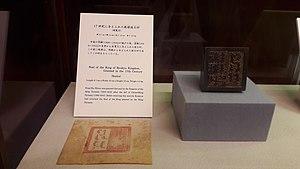
Sceau du roi de Ryūkyū donné par l'Empereur de Chine de la dynastie Qing à son vassal. On peut y voir du mandchou sur la gauche et du chinois sur la droite. Ce sceau est dans les collections du Château de Shuri à Naha, Okinawa.
Le château de Shuri, okinawaïen : Sui ugusiku, est un gusuku, une forme du château japonais médiéval situé dans la ville de Naha, capitale et principale ville de la préfecture d'Okinawa, au Japon. La structure était la résidence royale du royaume de Ryukyu, puis le centre du gouvernement, religieux et aussi la maison du pays. Le complexe fortifié de bâtiments situés à l'est des collines du centre-ville domine le port d'environ 120 à 130 m d'altitude.
L'archipel des Ryūkyū, ou îles Ryūkyū, constitue un archipel japonais de la mer de Chine orientale, situé entre l'archipel de Satsunan au nord et Taïwan au sud. Jusqu'au début du XXᵉ siècle, les orthographes « îles Luchu » ou « îles Riou Kiou » étaient également usitées. La principale île est Okinawa Hontō. Avec l'archipel Satsunan, l'archipel des Ryūkyū fait partie de l'archipel Nansei, formé le long de la plaque d'Okinawa, entre la fosse des Ryūkyū et la fosse d'Okinawa. La façade méridionale de certaines îles est bordée par la mer des Philippines.